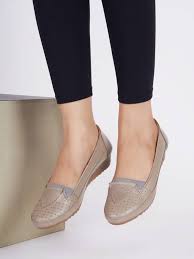
Label: Ballet Flat